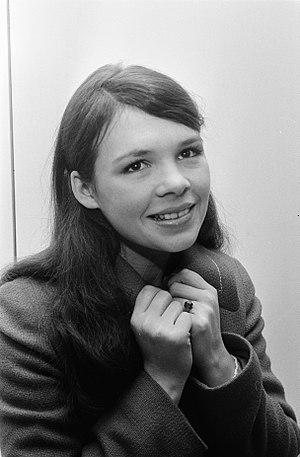
Dana Rosemary Scallon est une chanteuse et une femme politique irlandaise.